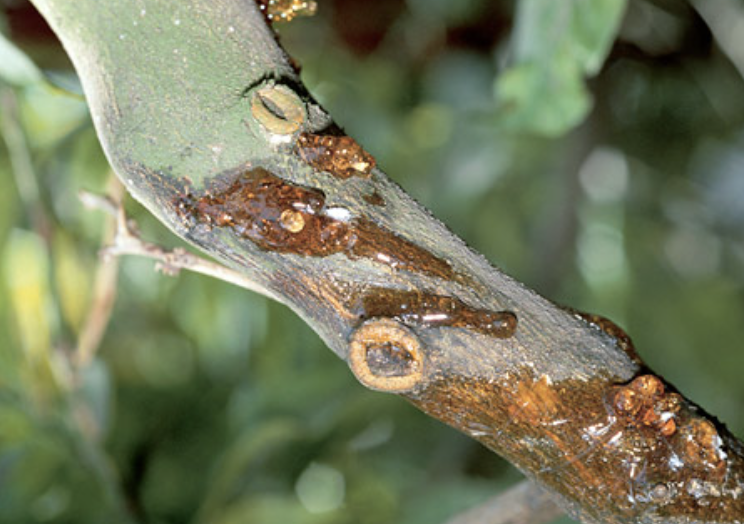
Label: stem_cracking_ gummosis